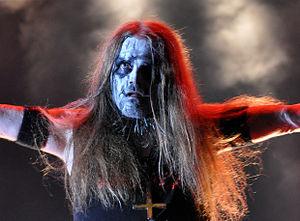
Nattefrost, de son vrai nom Roger Rasmussenest, né à Sandnes, Rogaland, est un musicien de black metal norvégien. Nattefrost était initialement un groupe ayant opéré entre 1990 et 2003.